Buick Lucerne

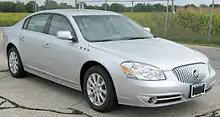
2011 Buick Lucerne CX

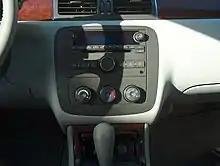
2008 Buick Lucerne controls closeup

The Lucerne featured a row of "Ventiports," on the front fenders, corresponding to the number of cylinders in each bank of its V-engine — three on each side for the V6 or four for the V8. The CXL trim package added numerous premium features.